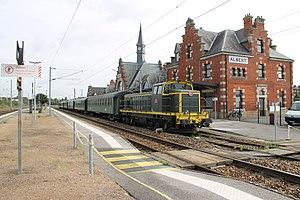
Gare d'Albert, département de la Somme, France, avec train spécial du Pacific Vapeur Club, en septembre 2013.
La gare d'Albert est une gare ferroviaire française de la ligne de Paris-Nord à Lille, située sur le territoire de la commune d'Albert, dans le département de la Somme, en région Hauts-de-France.